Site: brandenburg
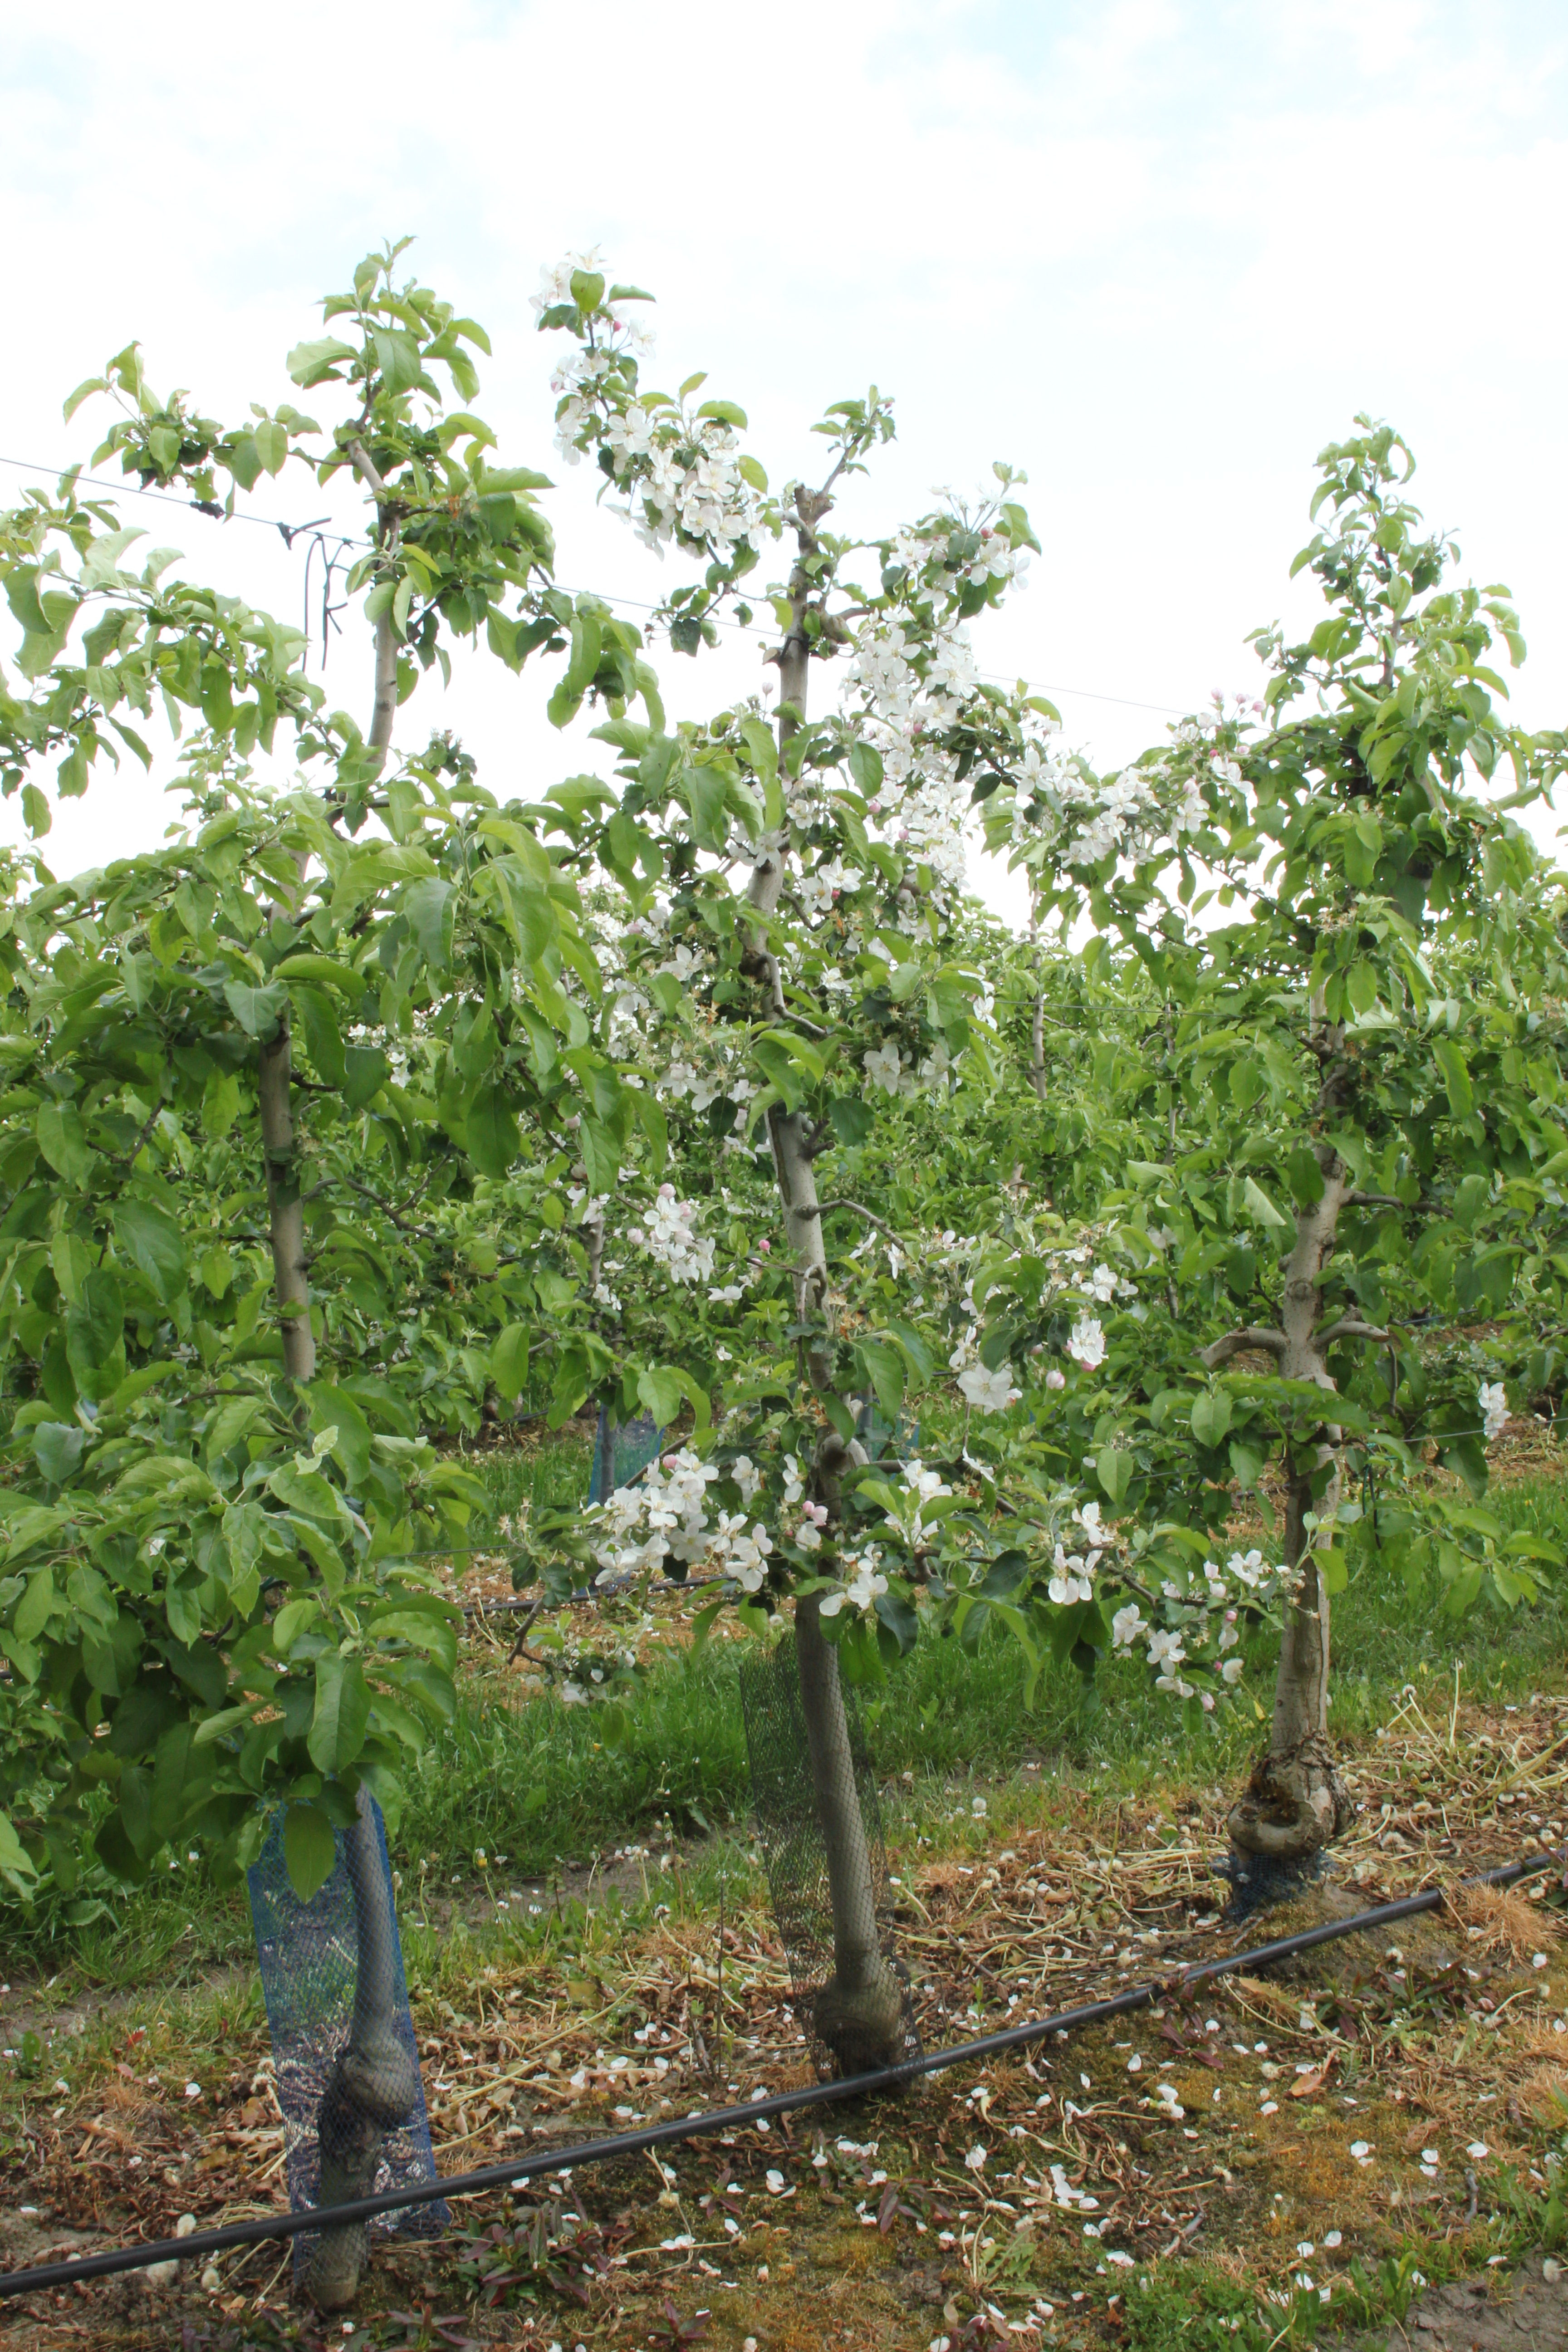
Growth stage (BBCH 67): Flowering